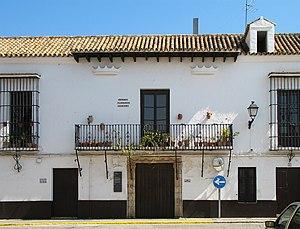
Ayamonte (province de Huelva, Andalousie, Espagne)